Electric car use by country

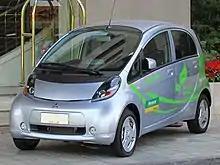
Mitsubishi i-MiEV in Chile

The stock of plug-in electric passenger cars in Canada in use totaled 141,100 units at the end of 2019, consisting of 78,680 all-electric cars and 62,380 plug-in hybrids.